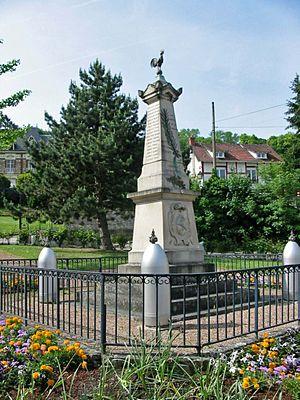
Épône est une commune française située dans le département des Yvelines en région Île-de-France. Elle est située le long de la Seine sur sa rive gauche à 45 km à l'ouest de Paris. Épône forme avec Mézières-sur-Seine une agglomération d'environ 10 000 habitants, l'unité urbaine d'Épône. La commune fait partie depuis le 1ᵉʳ janvier 2016 de la Communauté urbaine Grand Paris Seine et Oise.